Hôtel de Besenval

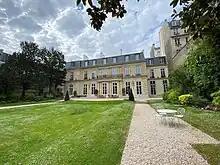
The garden façade of the Hôtel de Besenval. The garden adjoins that of the Hôtel de Monaco, which houses the residence of the Ambassador of Poland to France.

The dismissal of the popular Finance Minister Jacques Necker was the final straw. The population of Paris protested in large numbers in the streets. The number of protesters was far too large for the Baron de Besenval's troops to be able to oppose them. While the baron had maintained order in Paris with drastic measures in May, on the night of 12 to 13 July 1789, he withdrew the troops from the centre of Paris via the left bank of the Seine to the Champ de Mars in the hope of calming the situation and avoiding a bloodbath. However, many contemporaries were convinced that this decision enabled the looting of the weapons at Les Invalides on the morning of 14 July and the Taking of the Bastille later that same day by revolutionary insurgents, using the looted weapons for the Storming of the Bastille.